Ziza Massika

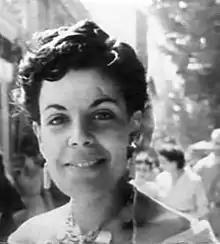

Ziza Massika (28 January 1934 – 29 August 1959) was an Algerian nurse who died during the Algerian War.